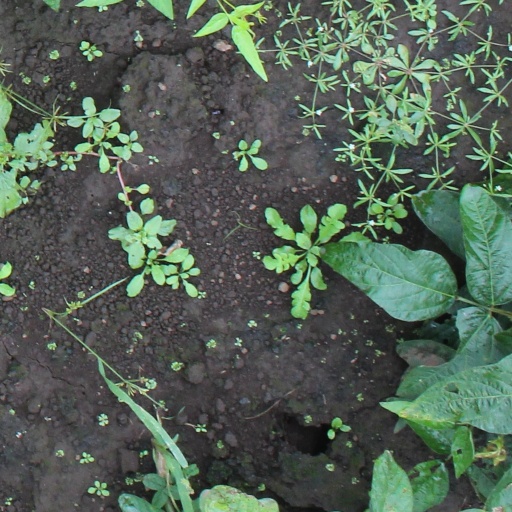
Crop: soybean